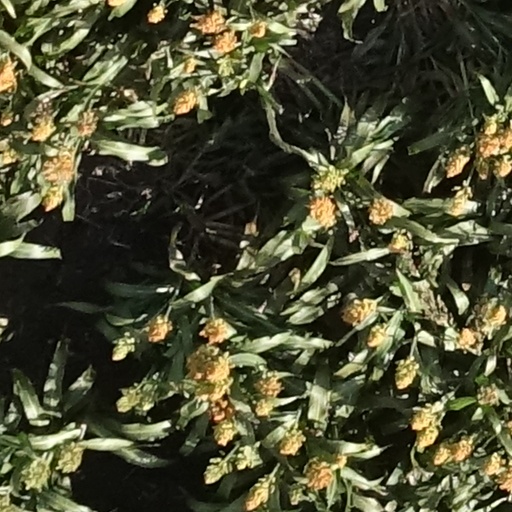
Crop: sorghum